Hulk

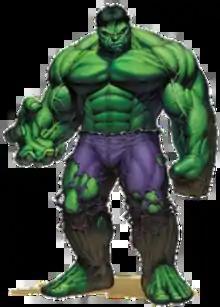
Cover art for the comic book issue "The Immortal Hulk" #20 (July 2019) Art by Dale Keown and Peter Steigerwald

The Hulk is a superhero appearing in American comic books published by Marvel Comics. Created by writer Stan Lee and artist Jack Kirby, the character first appeared in the debut issue of "The Incredible Hulk" (May 1962). In his comic book appearances, the character, who has dissociative identity disorder (DID), is primarily represented by the alter ego Hulk, an immense, green-skinned, hulking brute, possessing a limitless degree of physical strength, and the alter ego Dr. Robert Bruce Banner, a physically weak, socially withdrawn, and emotionally reserved physicist, both of whom typically resent each other. Lee stated that the Hulk's creation was inspired by a combination of "Frankenstein" and "Dr. Jekyll and Mr. Hyde".